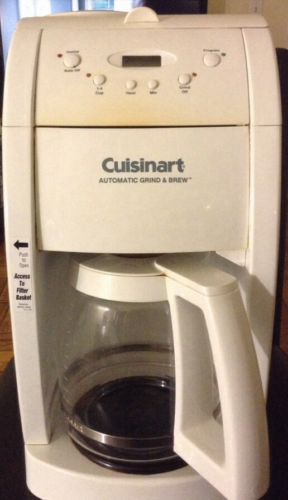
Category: coffee maker